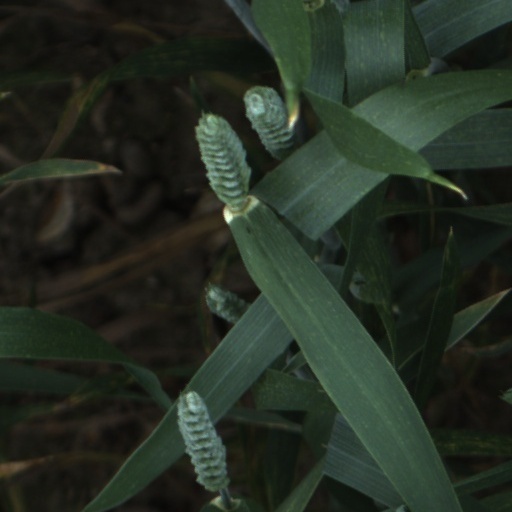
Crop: wheat